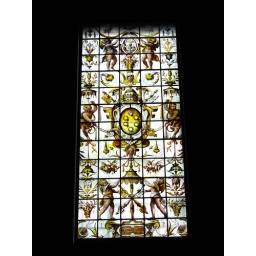
Stained glass window in grotesque style in the Medicis' personal library